Tutorial

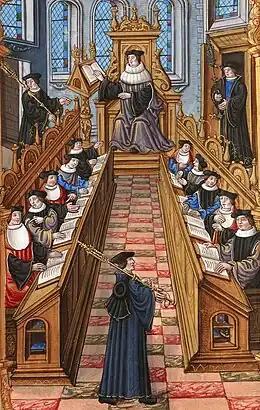
Medieval tutorial

In education, a tutorial is a method of transferring knowledge and may be used as a part of a learning process. More interactive and specific than a book or a lecture, a tutorial seeks to teach by example and supply the information to complete a certain task.